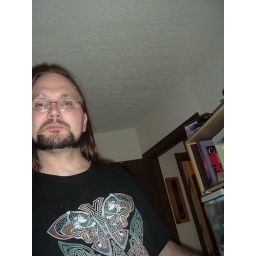
Fred in celtic cat shirt